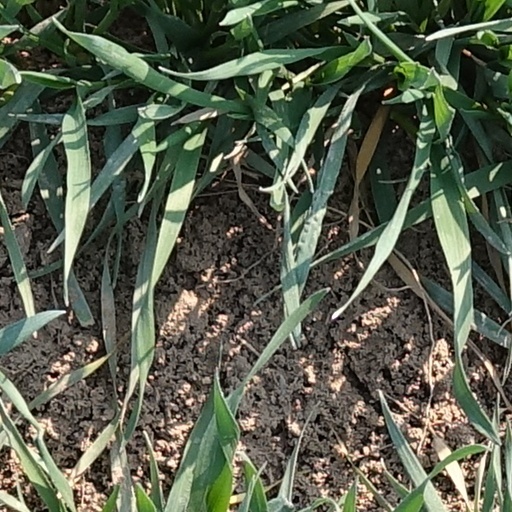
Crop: wheat